Ireland–New Zealand relations

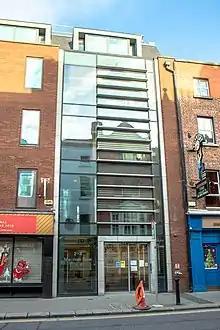
Building hosting the Embassy of New Zealand in Dublin

Historically, both Ireland and New Zealand were constitutionally linked when the United Kingdom formally established the Colony of New South Wales in 1788 which included most of present-day New Zealand. In 1840, New Zealand formally joined the British Empire after the signing of the Treaty of Waitangi. The first major contact between both nations was during first wave of Irish immigration to New Zealand. Because the Irish were considered to be "British", it is unknown who the first Irish were to reach New Zealand, however, the first Irish migrants to reach New Zealand would have occurred around 1840 when the New Zealand Company first began assisting would-be migrants to settle in New Zealand. In comparison to Irish immigration to North America and Australia, very few Irish people migrated to New Zealand, mainly due to the cost of travel and the enormous distance between both nations.